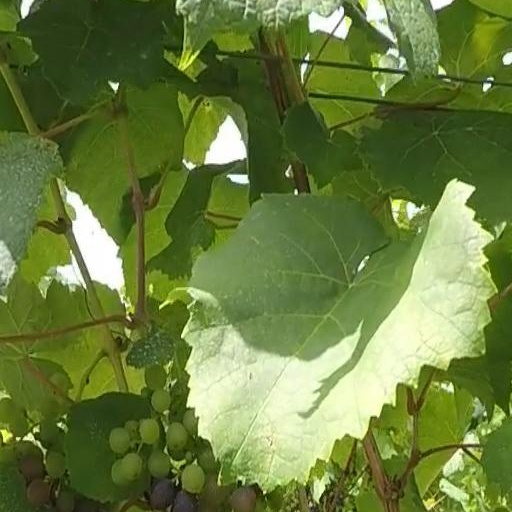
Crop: grape